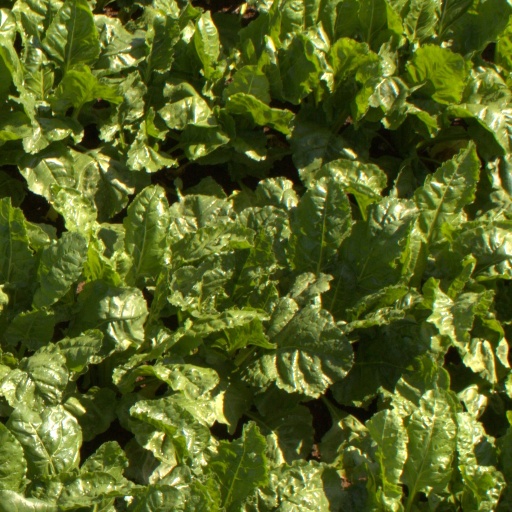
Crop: sugar beet